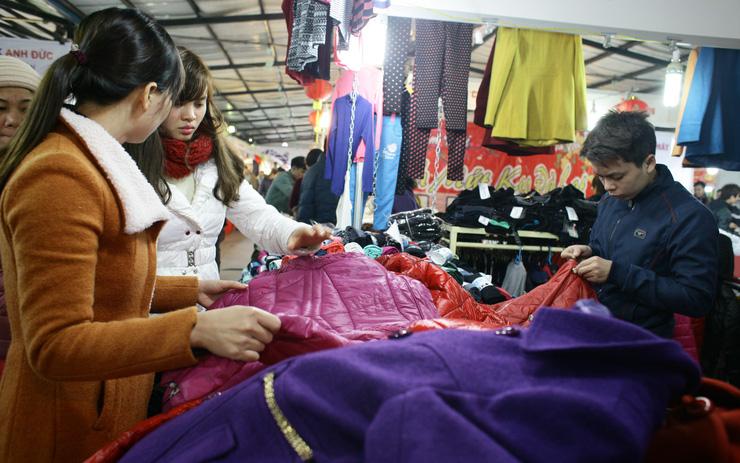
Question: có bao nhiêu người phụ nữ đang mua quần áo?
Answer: có hai người đang mua quần áo